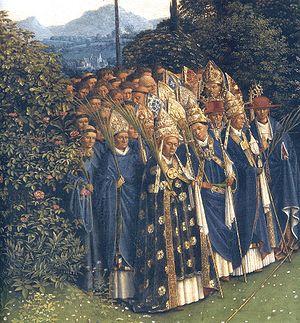
L’Adoration de l'Agneau mystique ou Autel de Gand, achevé en 1432, est un polyptyque peint sur bois, un chef-d'œuvre de la peinture des primitifs flamands.